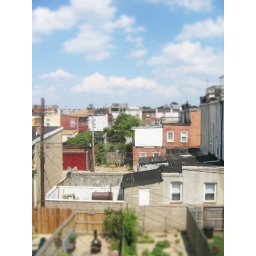
View out the back window of my house in Federal Hill.